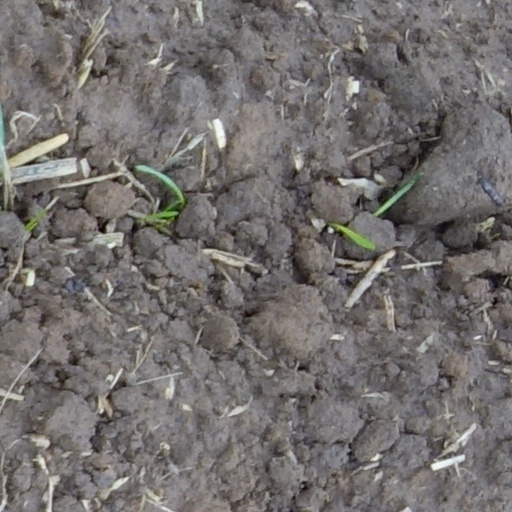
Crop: wheat